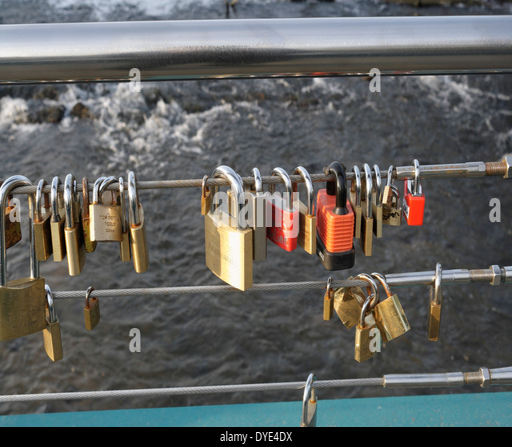
love locks on a footbridge over river